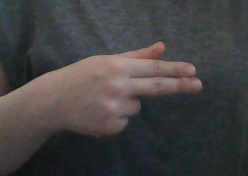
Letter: ghain